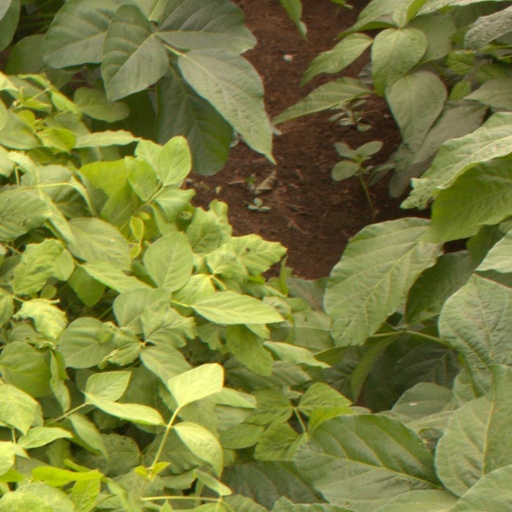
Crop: soybean